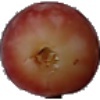
Label: Grape Pink 1